Burial

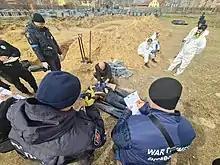
Exhumation of those killed in Bucha massacre in March 2022

In the African-American slave community, slaves quickly familiarized themselves with funeral procedures and the location of gravesites of family and friends. Specific slaves were assigned to prepare dead bodies, build coffins, dig graves, and construct headstones. Slave funerals were typically at night when the workday was over, with the master present to view all the ceremonial procedures. Slaves from nearby plantations were regularly in attendance.